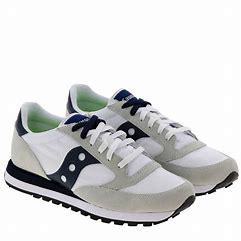
Brand: Saucony
Model: Jazz